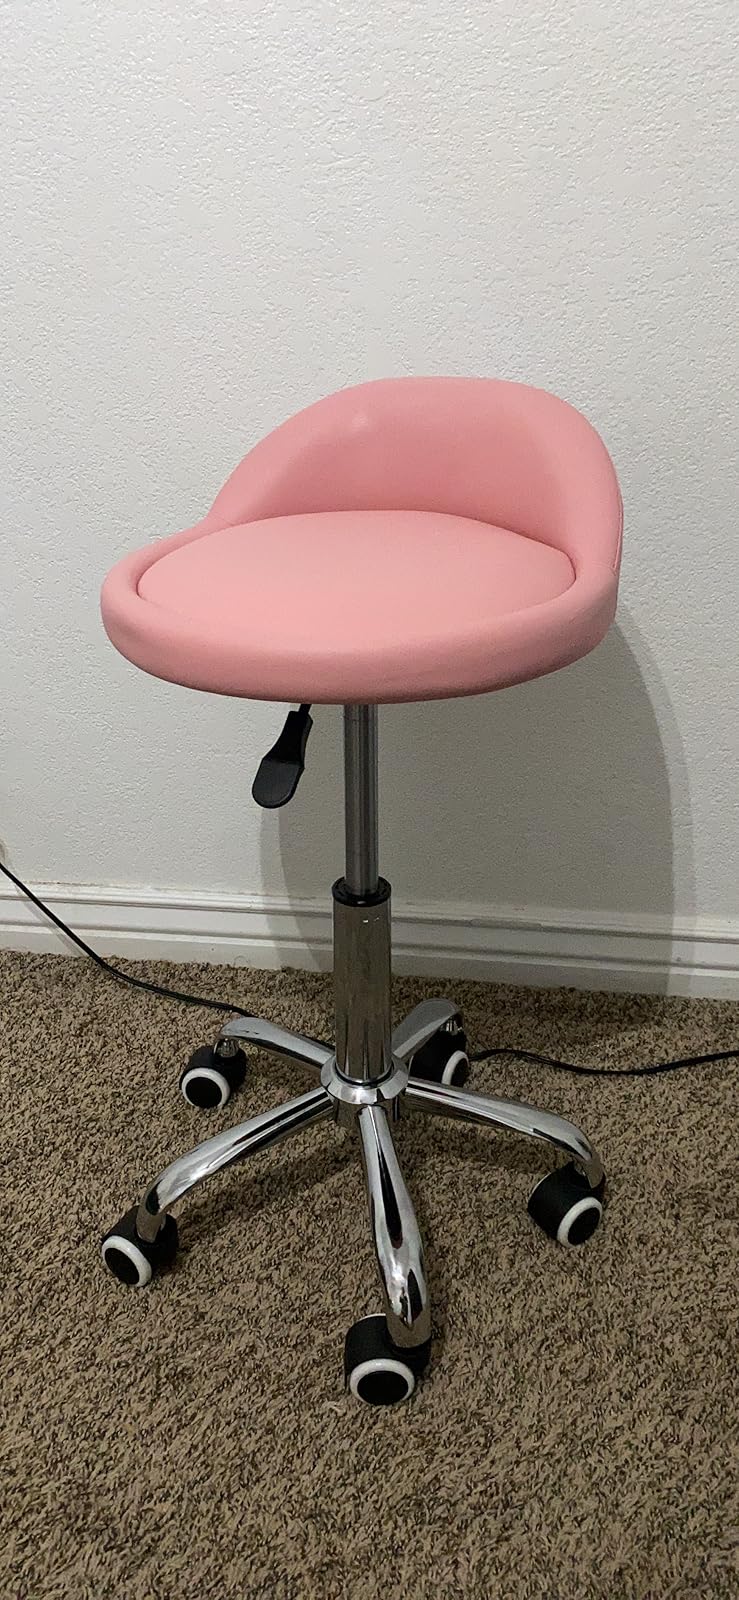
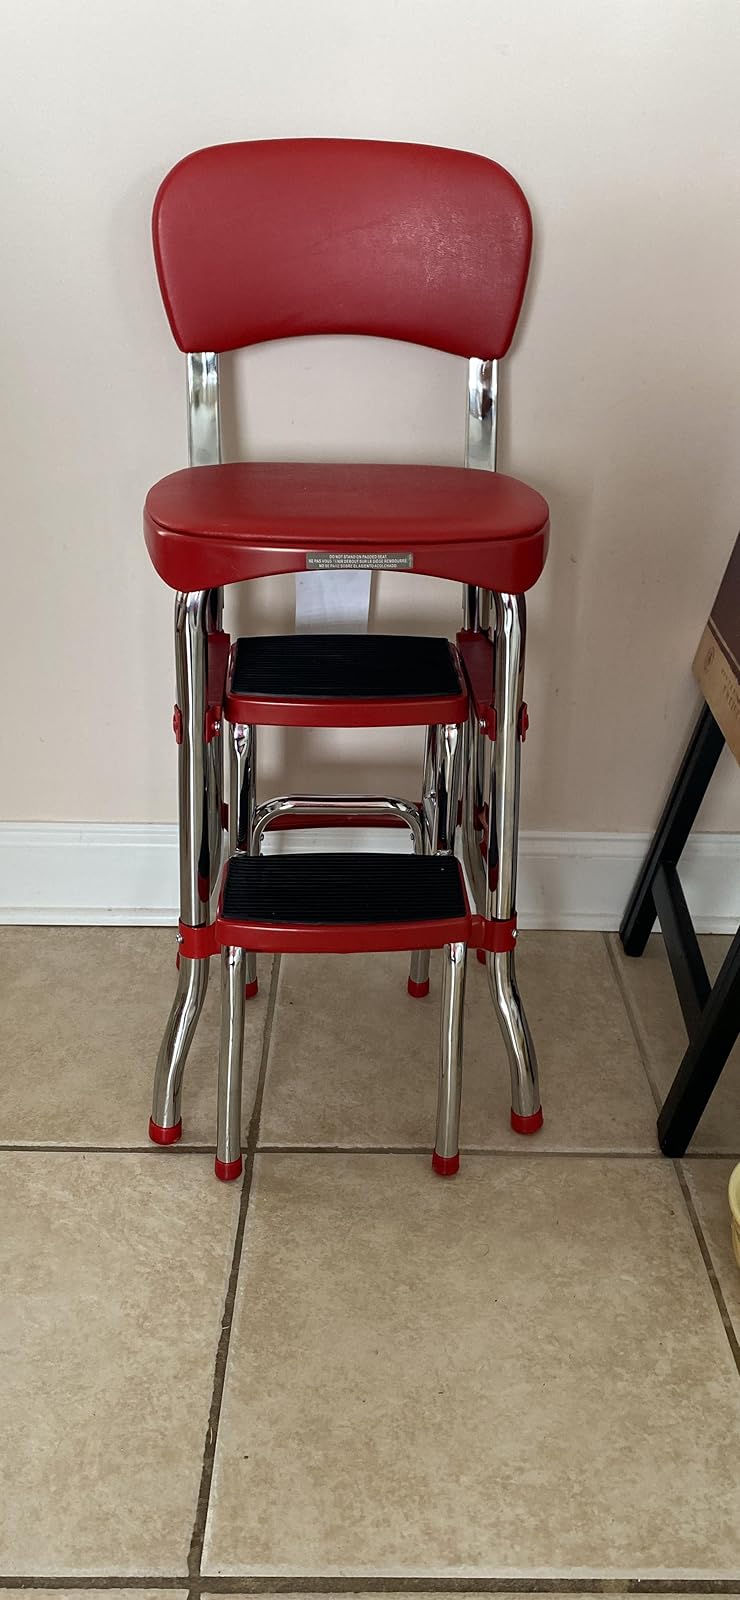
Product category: items_chair
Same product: no